Infamous (series)

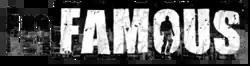
Logo used for the first two games

Infamous (stylized as inFAMOUS) is a series of action-adventure video games developed by Sucker Punch Productions and published by Sony Computer Entertainment for PlayStation 3 and PlayStation 4. The series follows the adventures of Cole MacGrath, Delsin Rowe and Abigail "Fetch" Walker, super-powered "Conduits" who must decide their own destinies of becoming either good or evil.